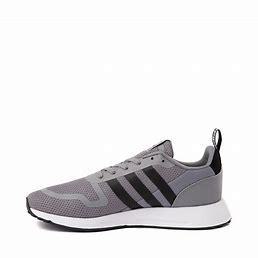
Brand: Adidas
Model: Multix